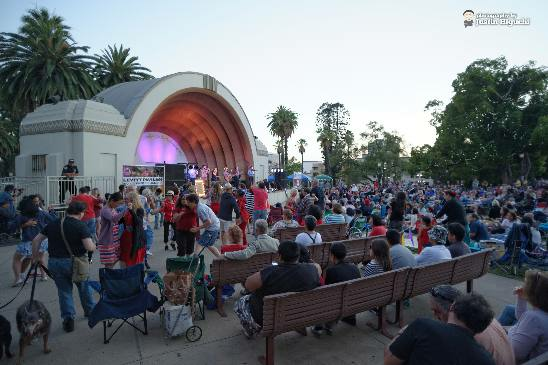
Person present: Yes